WVLK (AM)

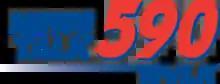
Logo used before 97.3 FM translator W247CT signed on

In 2015, WVLK signed on an FM translator station, W266AN in Lawrenceburg, at 101.1 MHz. On June 20, W266AN was forced off the air due to interference with WSGS in the Central Kentucky area. Effective June 13, 2017, the translator was licensed to Lexington at 97.3 FM, as W247CT.